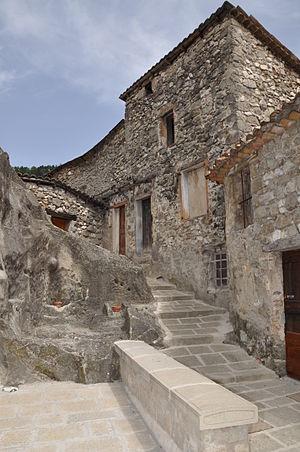
Maison d'Annot
Annot est une commune française située dans le département des Alpes-de-Haute-Provence, en région Provence-Alpes-Côte d'Azur.